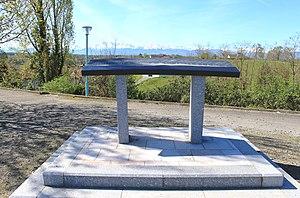
Table d'orientation d'Oléac-Debat (Hautes-Pyrénées)
Oléac-Debat est une commune française située dans le département des Hautes-Pyrénées, en région Occitanie.